Over the Hill (1931 film)

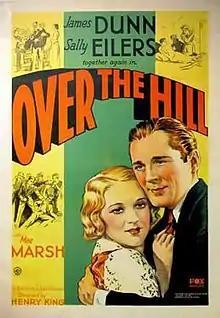
Theatrical release poster

Over the Hill is a 1931 American Pre-Code black-and-white melodrama film directed by Henry King for Fox Film Corporation. Starring Mae Marsh, James Dunn, Sally Eilers, and Olin Howland, the story concerns a young mother who devotedly cares for her children but when they grow up, most of them turn their backs on her and she has no choice but to go live in the poorhouse. The film is a remake of the 1920 silent film "Over the Hill to the Poorhouse", which had been a major box-office hit for Fox. The story was based on a pair of poems by Will Carleton. "Over the Hill" also inspired the South Korean film adaptation "Over the Ridge" (1968). The production marked Marsh's first sound film and the second pairing of Dunn and Eilers, who had achieved celebrity in Fox's "Bad Girl" released earlier in the year.